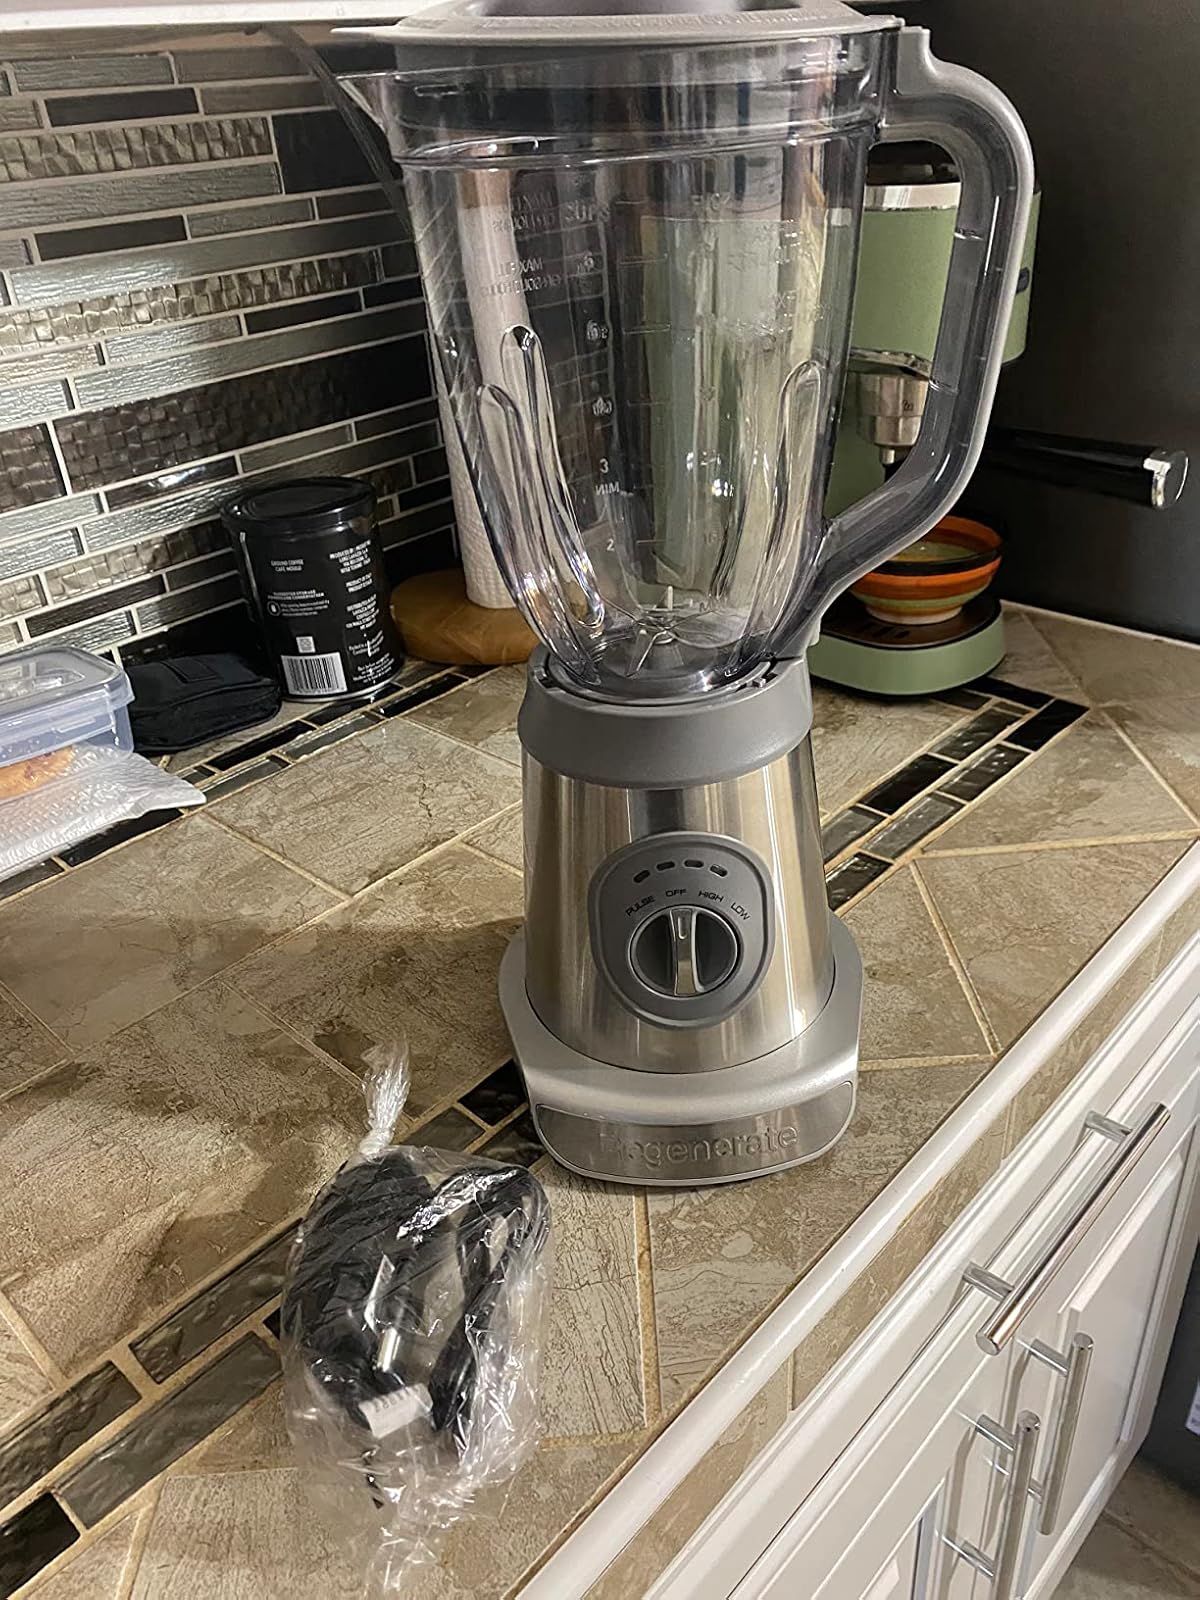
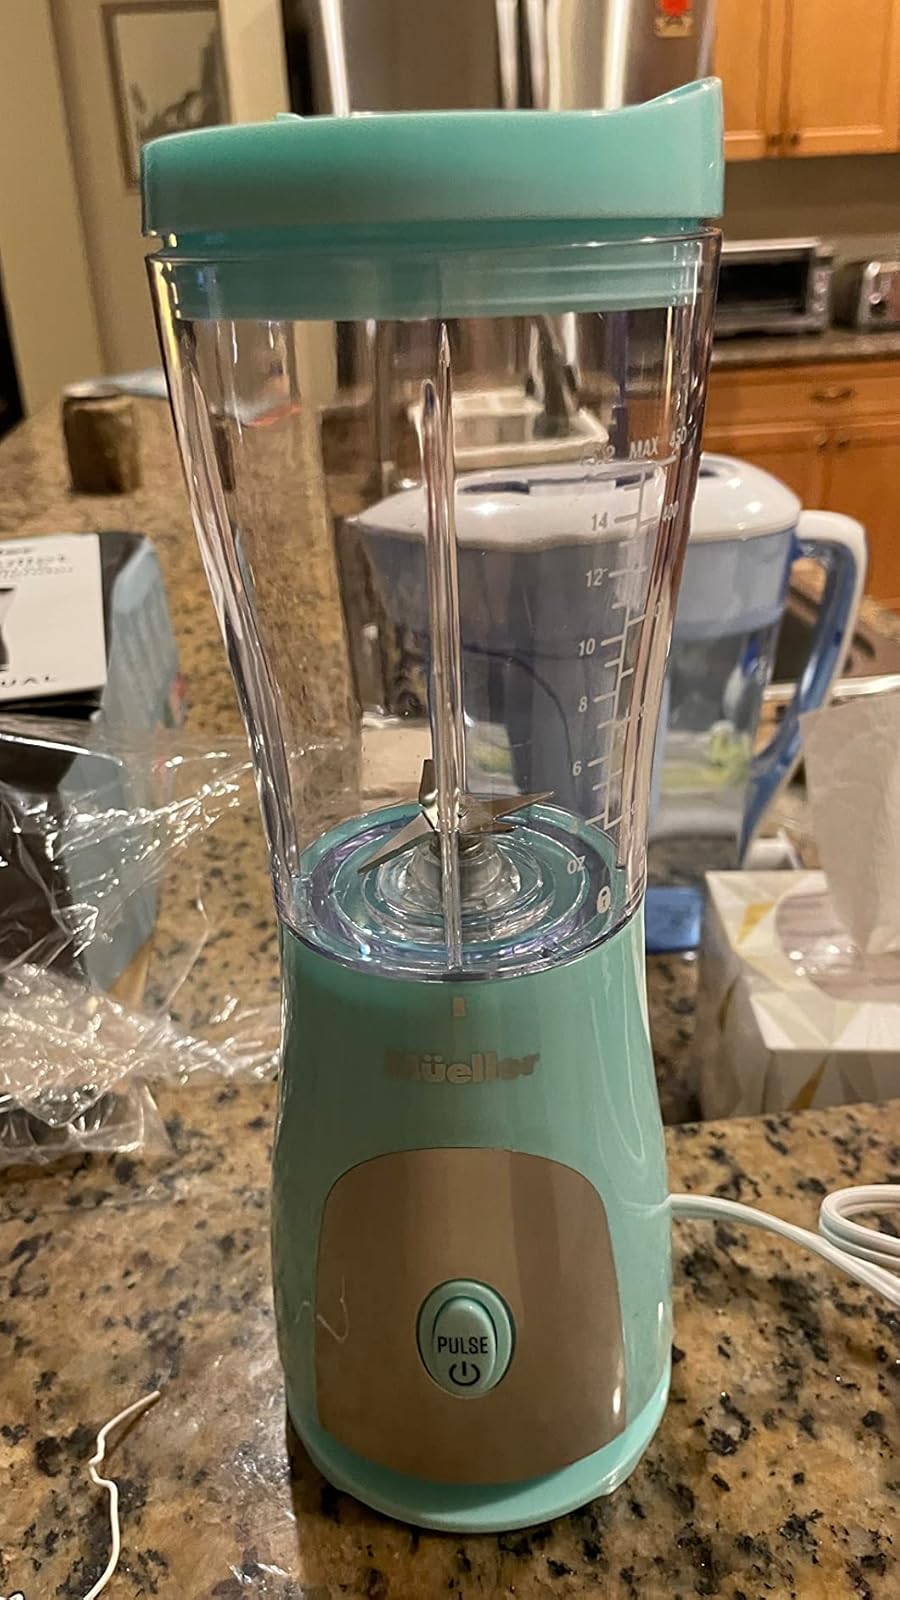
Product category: items_blender
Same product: no